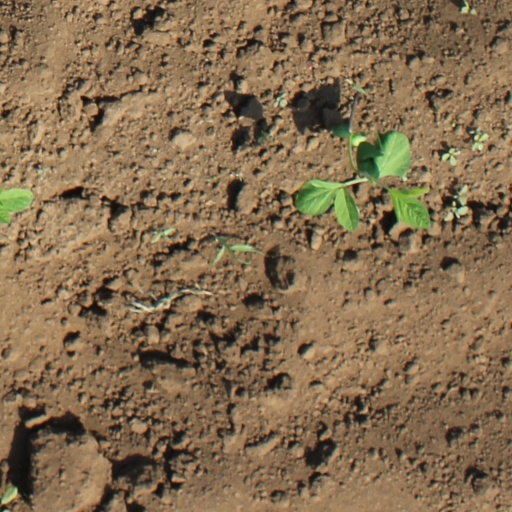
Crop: soybean